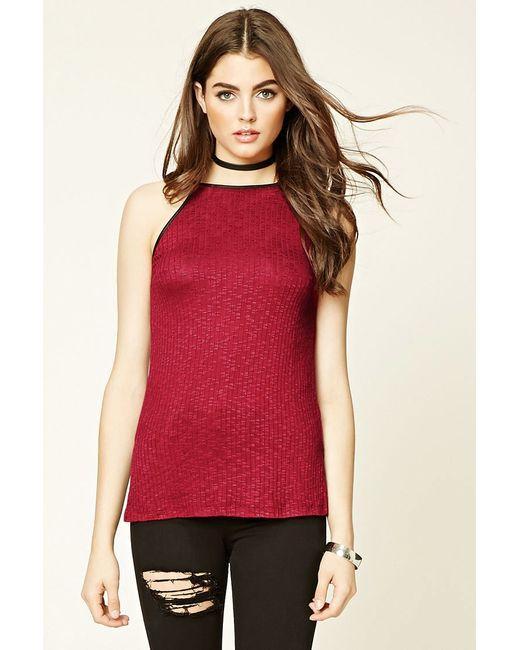
Glänzendes rotes Top mit Rundhalsausschnitt für Frauen